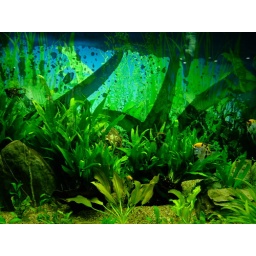
forest under water